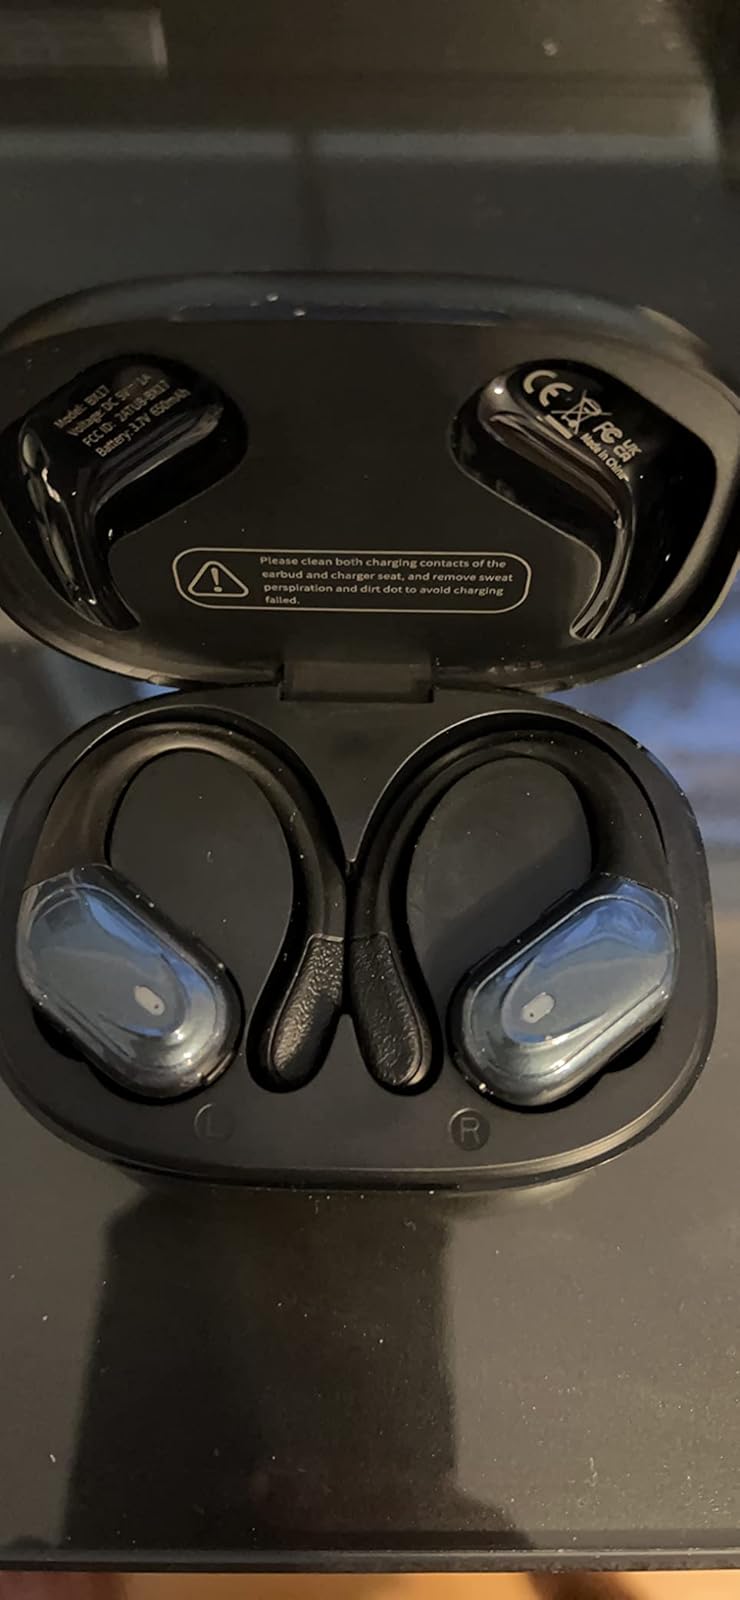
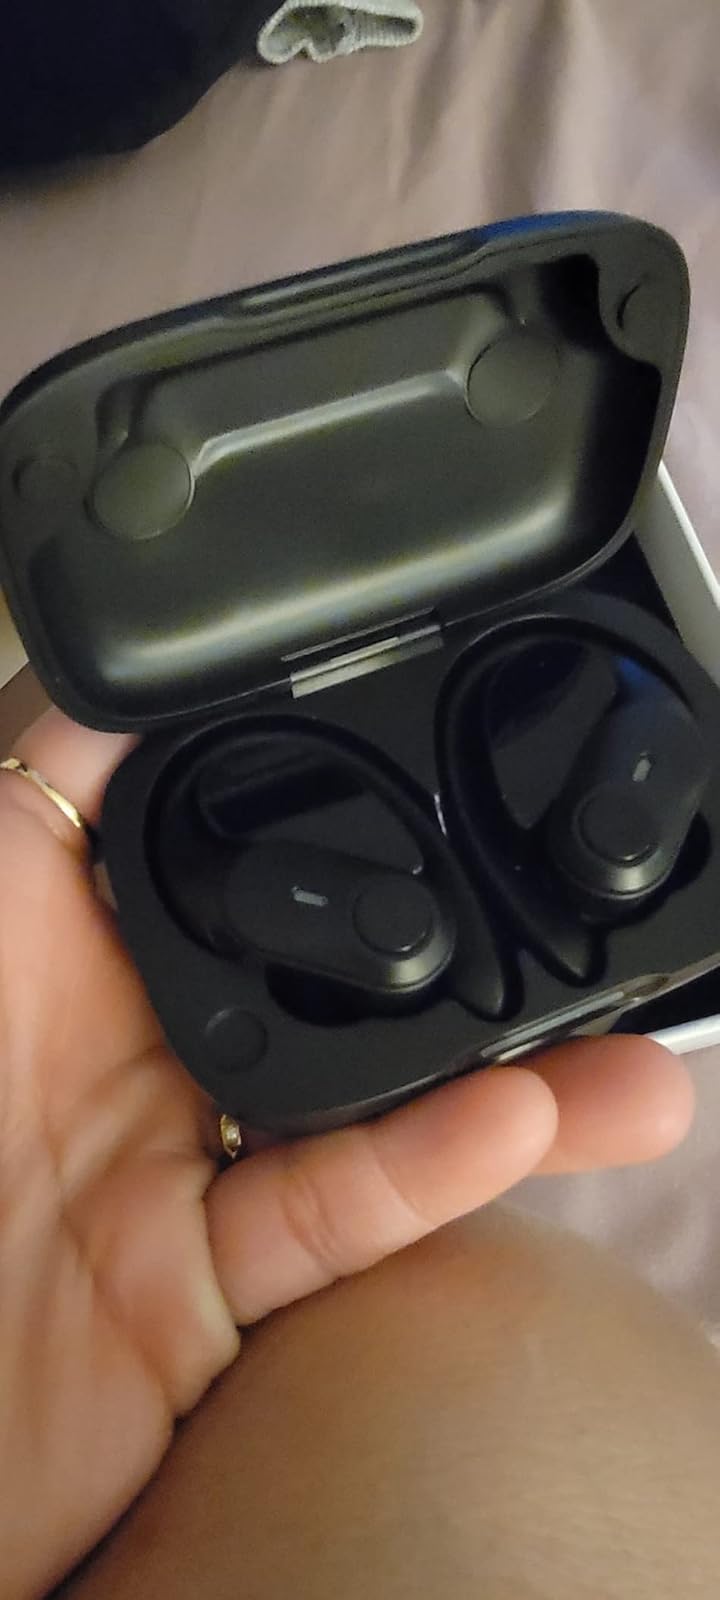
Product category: earbuds
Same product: no